Podom

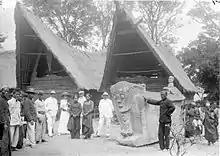
The "kepala negri" (head of the village) of Lumban Suhi Suhi on Samosir standing near a "podom", a stone sculpture, in which ancestor skulls are buried circa 1918, photo by Tassilo Adam

Podom are sculpted sarcophagi traditional to the Toba Batak of Sumatra. They have the forms of longhouse roofs or boats. They are made of stone which is also used for rice mortars (losung batu) and funeral urns (parholian), and statuary